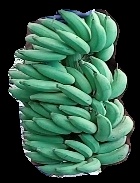
Variety: elakki-bale
Grade: grade1